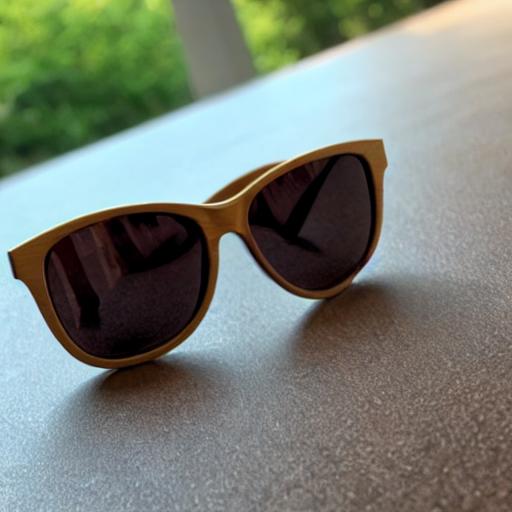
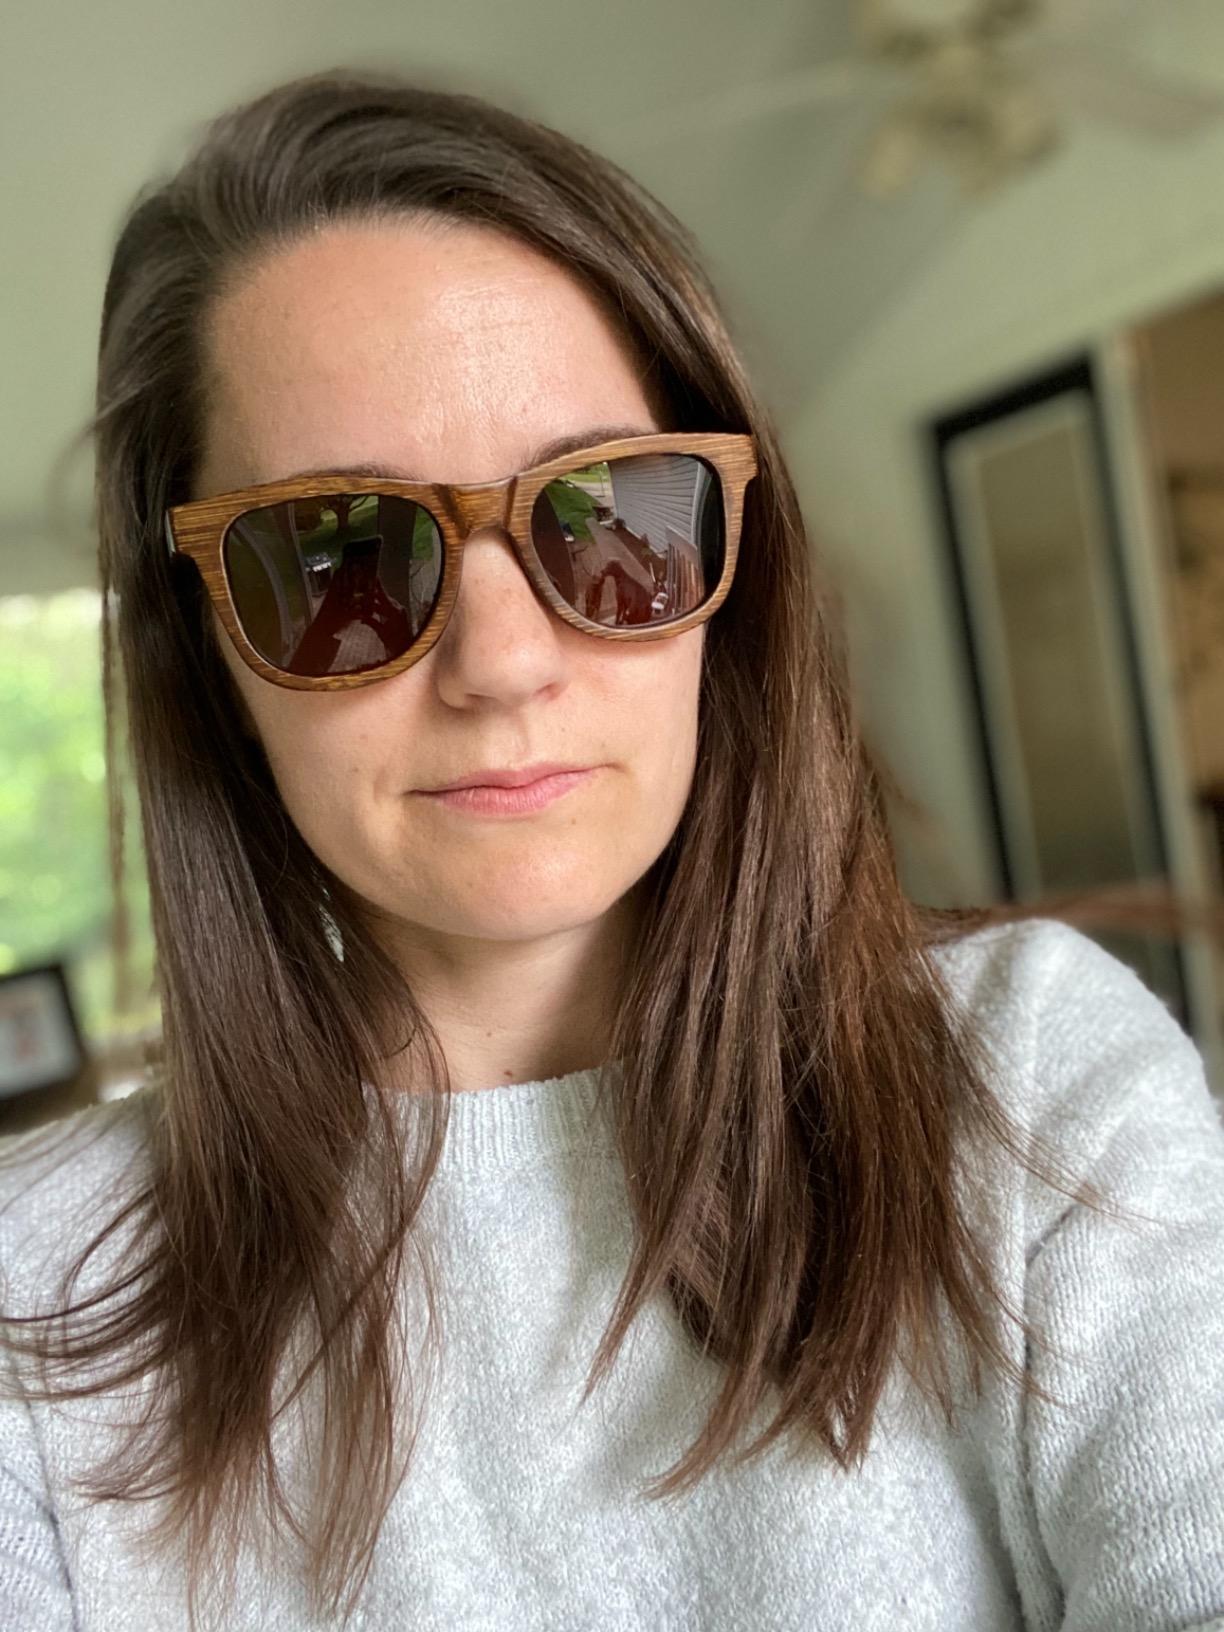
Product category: accessories_sunglasses
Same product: no